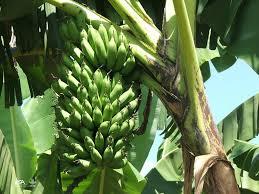
Mkungu mkubwa wa ndizi mbichi zenye rangi ya kijani zikining'inia kwenye mmea wa ndizi, majani makubwa ya kijani kibichi ya mmea wa ndizi yanaonekana nyuma ya kuzunguka mkungu huo. Mkungu huu unaonekana kuwa mzito na umebeba ndizi nyingi.